SS Kyle

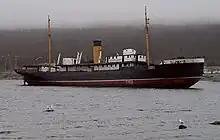
The grounded ship in 2010

The last master of "Kyle" was Captain Eric "Guy" Earle. In 1965 the vessel received such extensive damage from heavy ice that she was considered uneconomic to repair. While out of service, she was driven aground at Harbour Grace during a storm on 4 February 1967. "Kyle" was sold to the Dominion Metals Salvage Company, which determined the vessel to be too expensive to salvage. In 1973 the hulk was purchased by the Government of Newfoundland for $4,000. The hulk was repainted in 1997, but this was only a cosmetic measure, and by 2014 serious structural deterioration left "Kyle's" future in serious doubt.